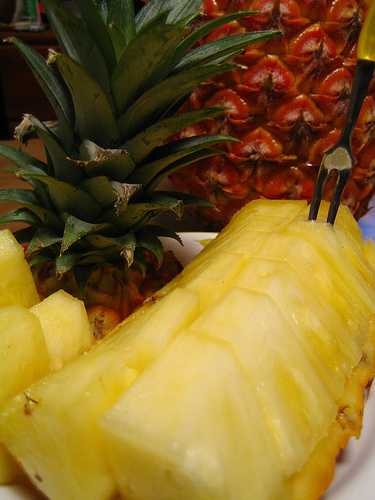
Label: Pineapple